Sharecropping

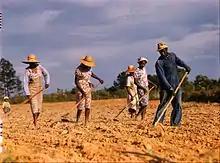
A Farm Security Administration photo of a cropper family chopping the weeds from cotton near White Plains, in Georgia, US (1941)

Sharecropping is a legal arrangement in which a landowner allows a tenant (sharecropper) to use the land in return for a share of the crops produced on that land. Sharecropping is not to be conflated with tenant farming, providing the tenant a higher economic and social status.